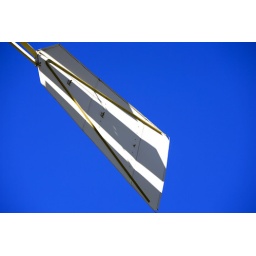
A water tower and windmill in San Diego, CA. (Photo by Walter G. Arce/ASP, Inc.)